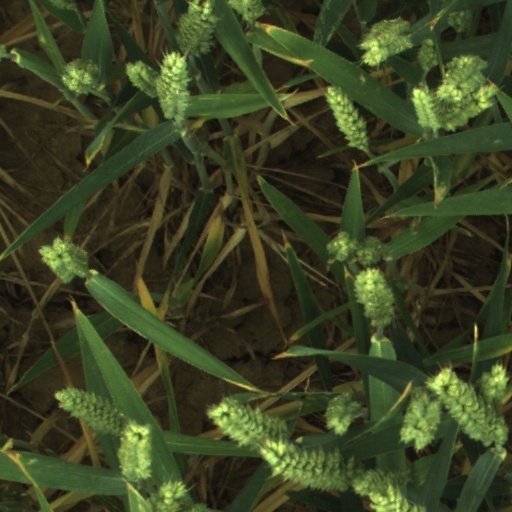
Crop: wheat